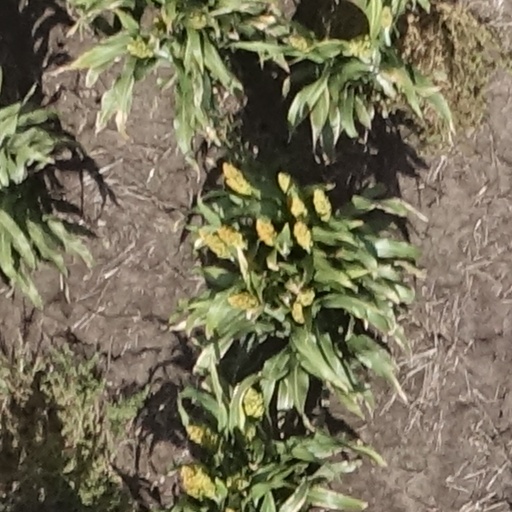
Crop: sorghum